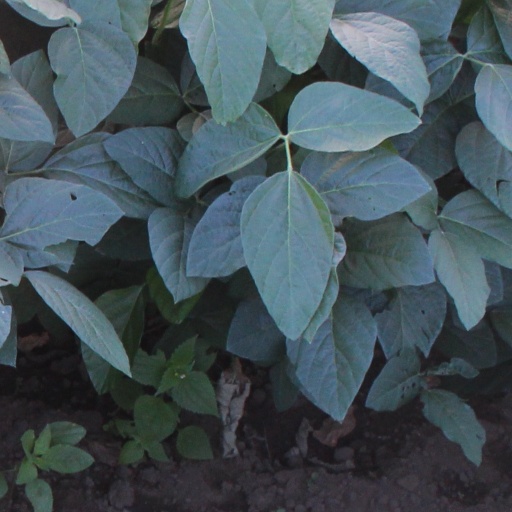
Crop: soybean